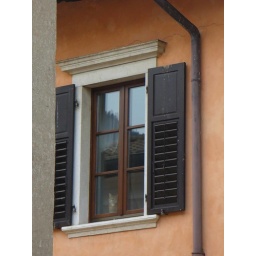
cat in the window